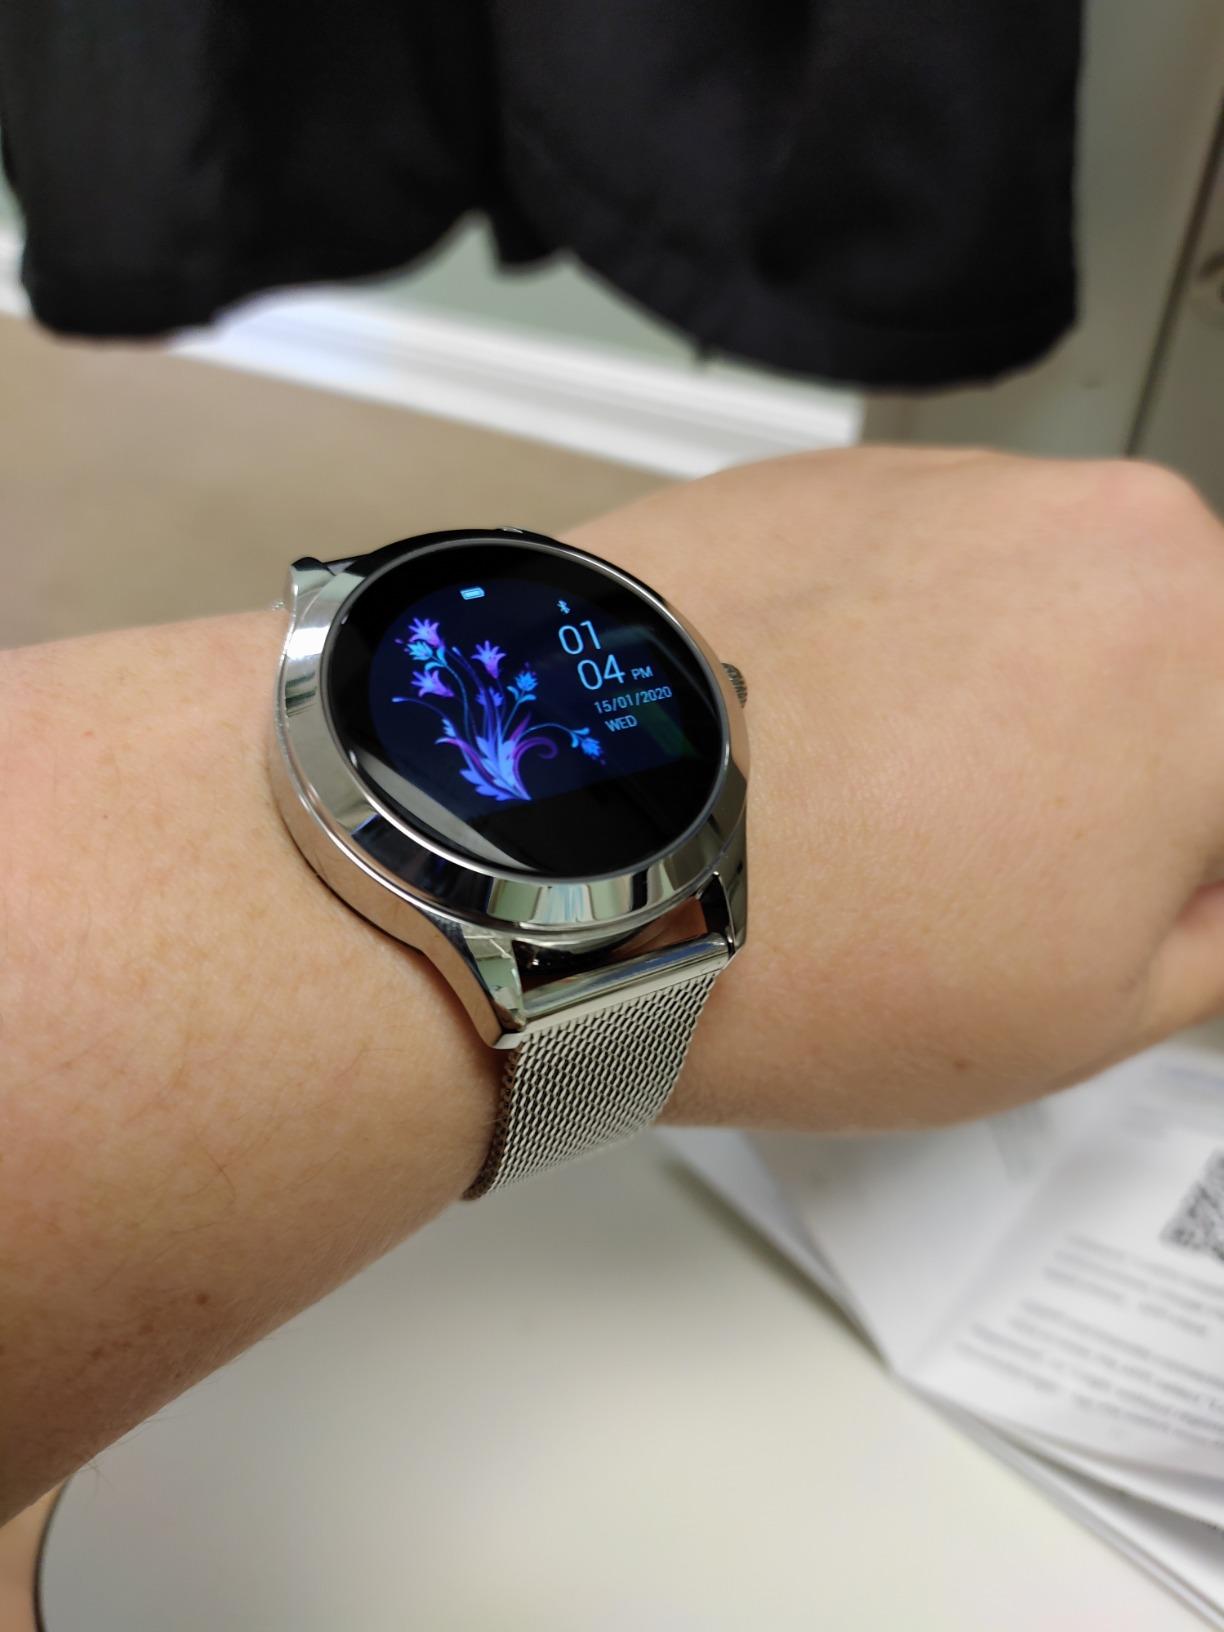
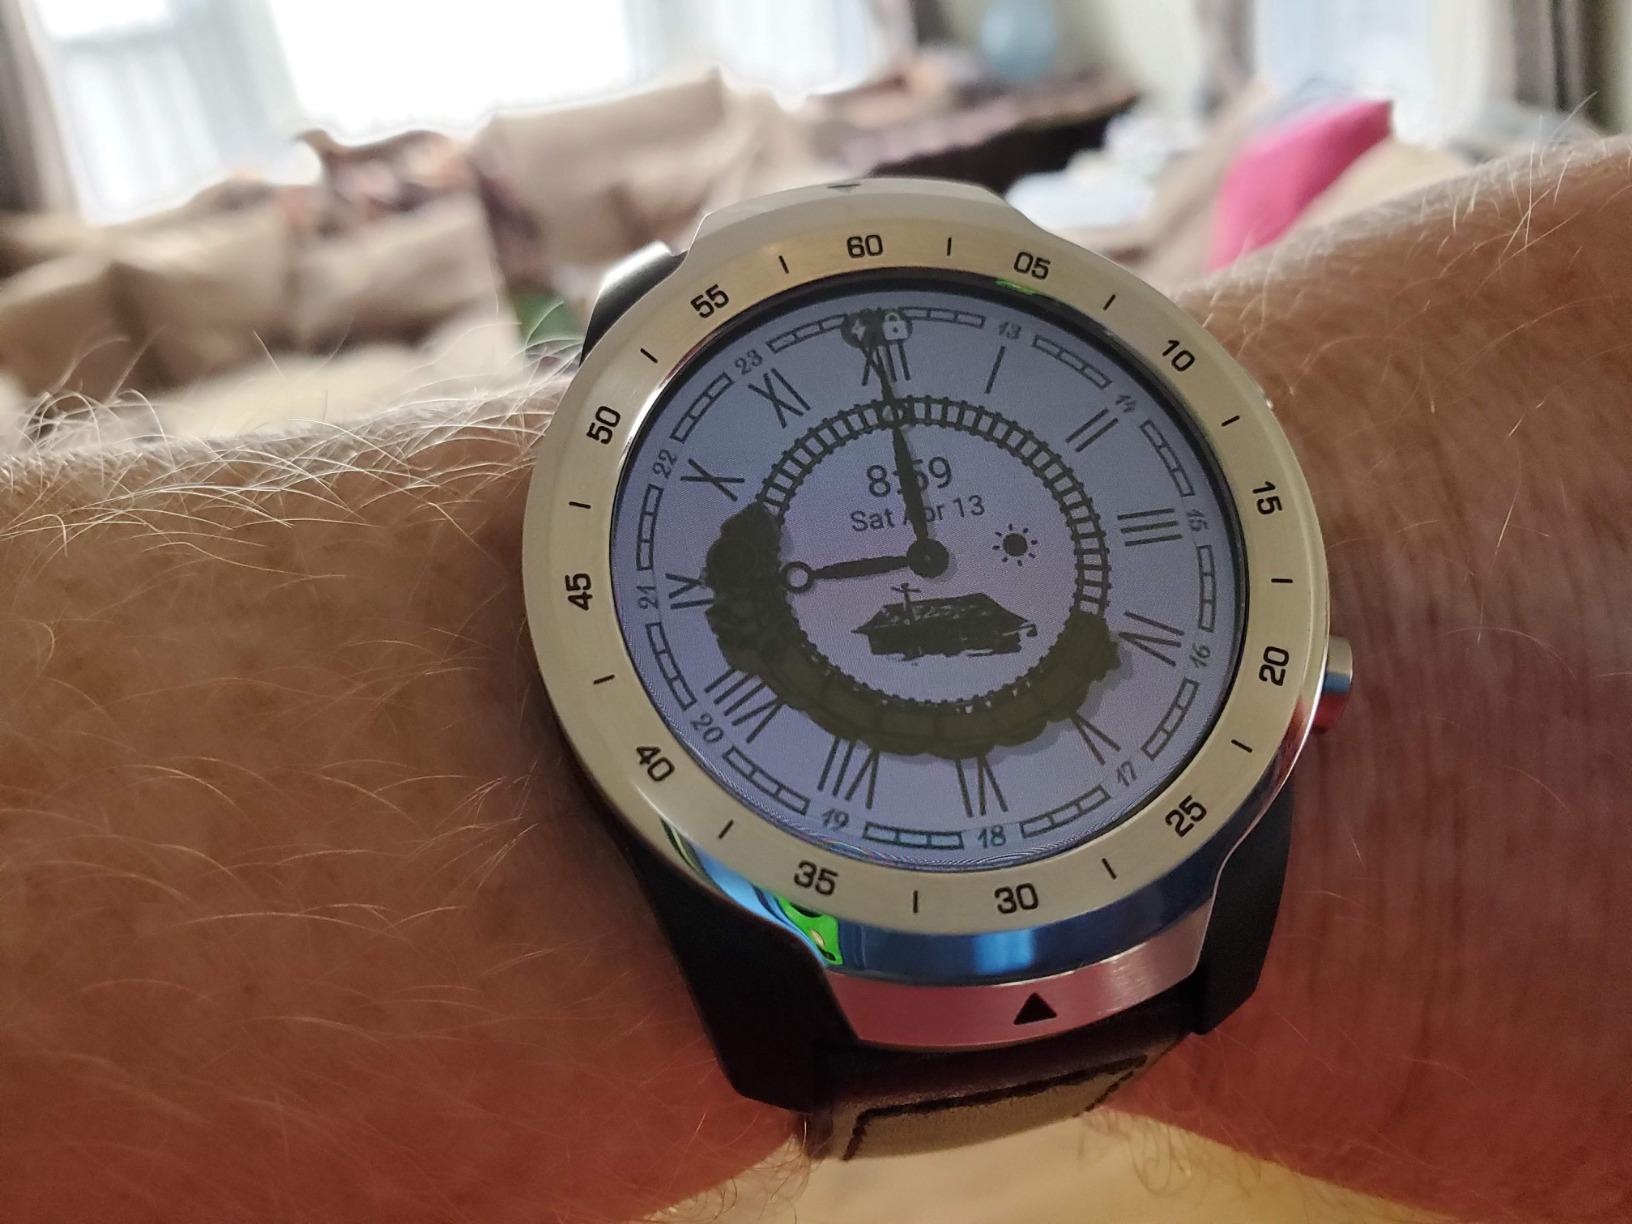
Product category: smartwatch
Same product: no